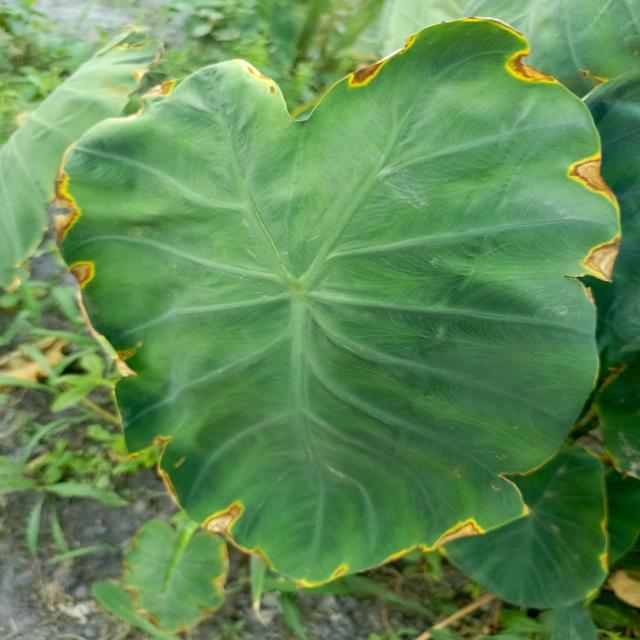
Label: Mid_Blight